History of Christianity in Hungary

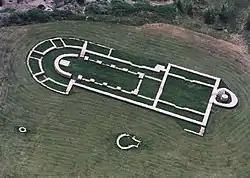
Remains of the 9th-century St Adrian Basilica at Mosapurc (present-day Zalavár).

Celtic, Illyrian, Iranian and Dacian tribes inhabited the lands now forming Hungary in classical antiquity. The Romans started the conquest of the tribes of Transdanubiathe western region of present-day Hungaryin 35BC. The region was incorporated in the Roman province of Pannonia in 9AD, and split into two new provinces, Pannonia Prima and Valeria, in the 290s. The Pannonian natives' religion is poorly documented but the Romans erected shrines to their gods. A Christian presence can certainly be documented from the 2ndcentury. A decorated casket-mount depicting the marriage at Cana and other scenes from the Bible was unearthed in the , or civil settlement, at the fort of Intercisa (now Dunaújváros). The first Christians were immigrants, particularly from Syria, Italy and Greece. Most of them had Greek names. One of the earliest tombstones with a Christian inscription"Live in God"was erected for Aurelius Iodorus, "a Greek citizen from Laodicea area", and his two children in the , or city, of Savaria (now Szombathely). No Christian churches dated before the 4thcentury have been unearthed, implying that Christian liturgy was celebrated in private homes.